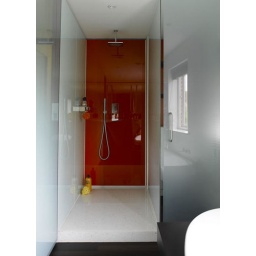
Shower by Flaminia wetroom cubical red glass  real home L etc 10/2007 Pub Orig